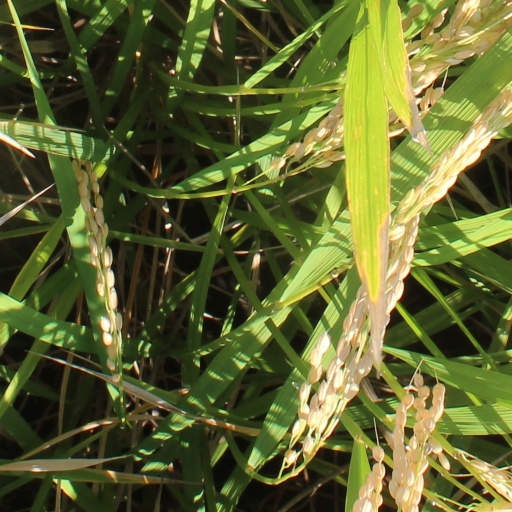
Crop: rice